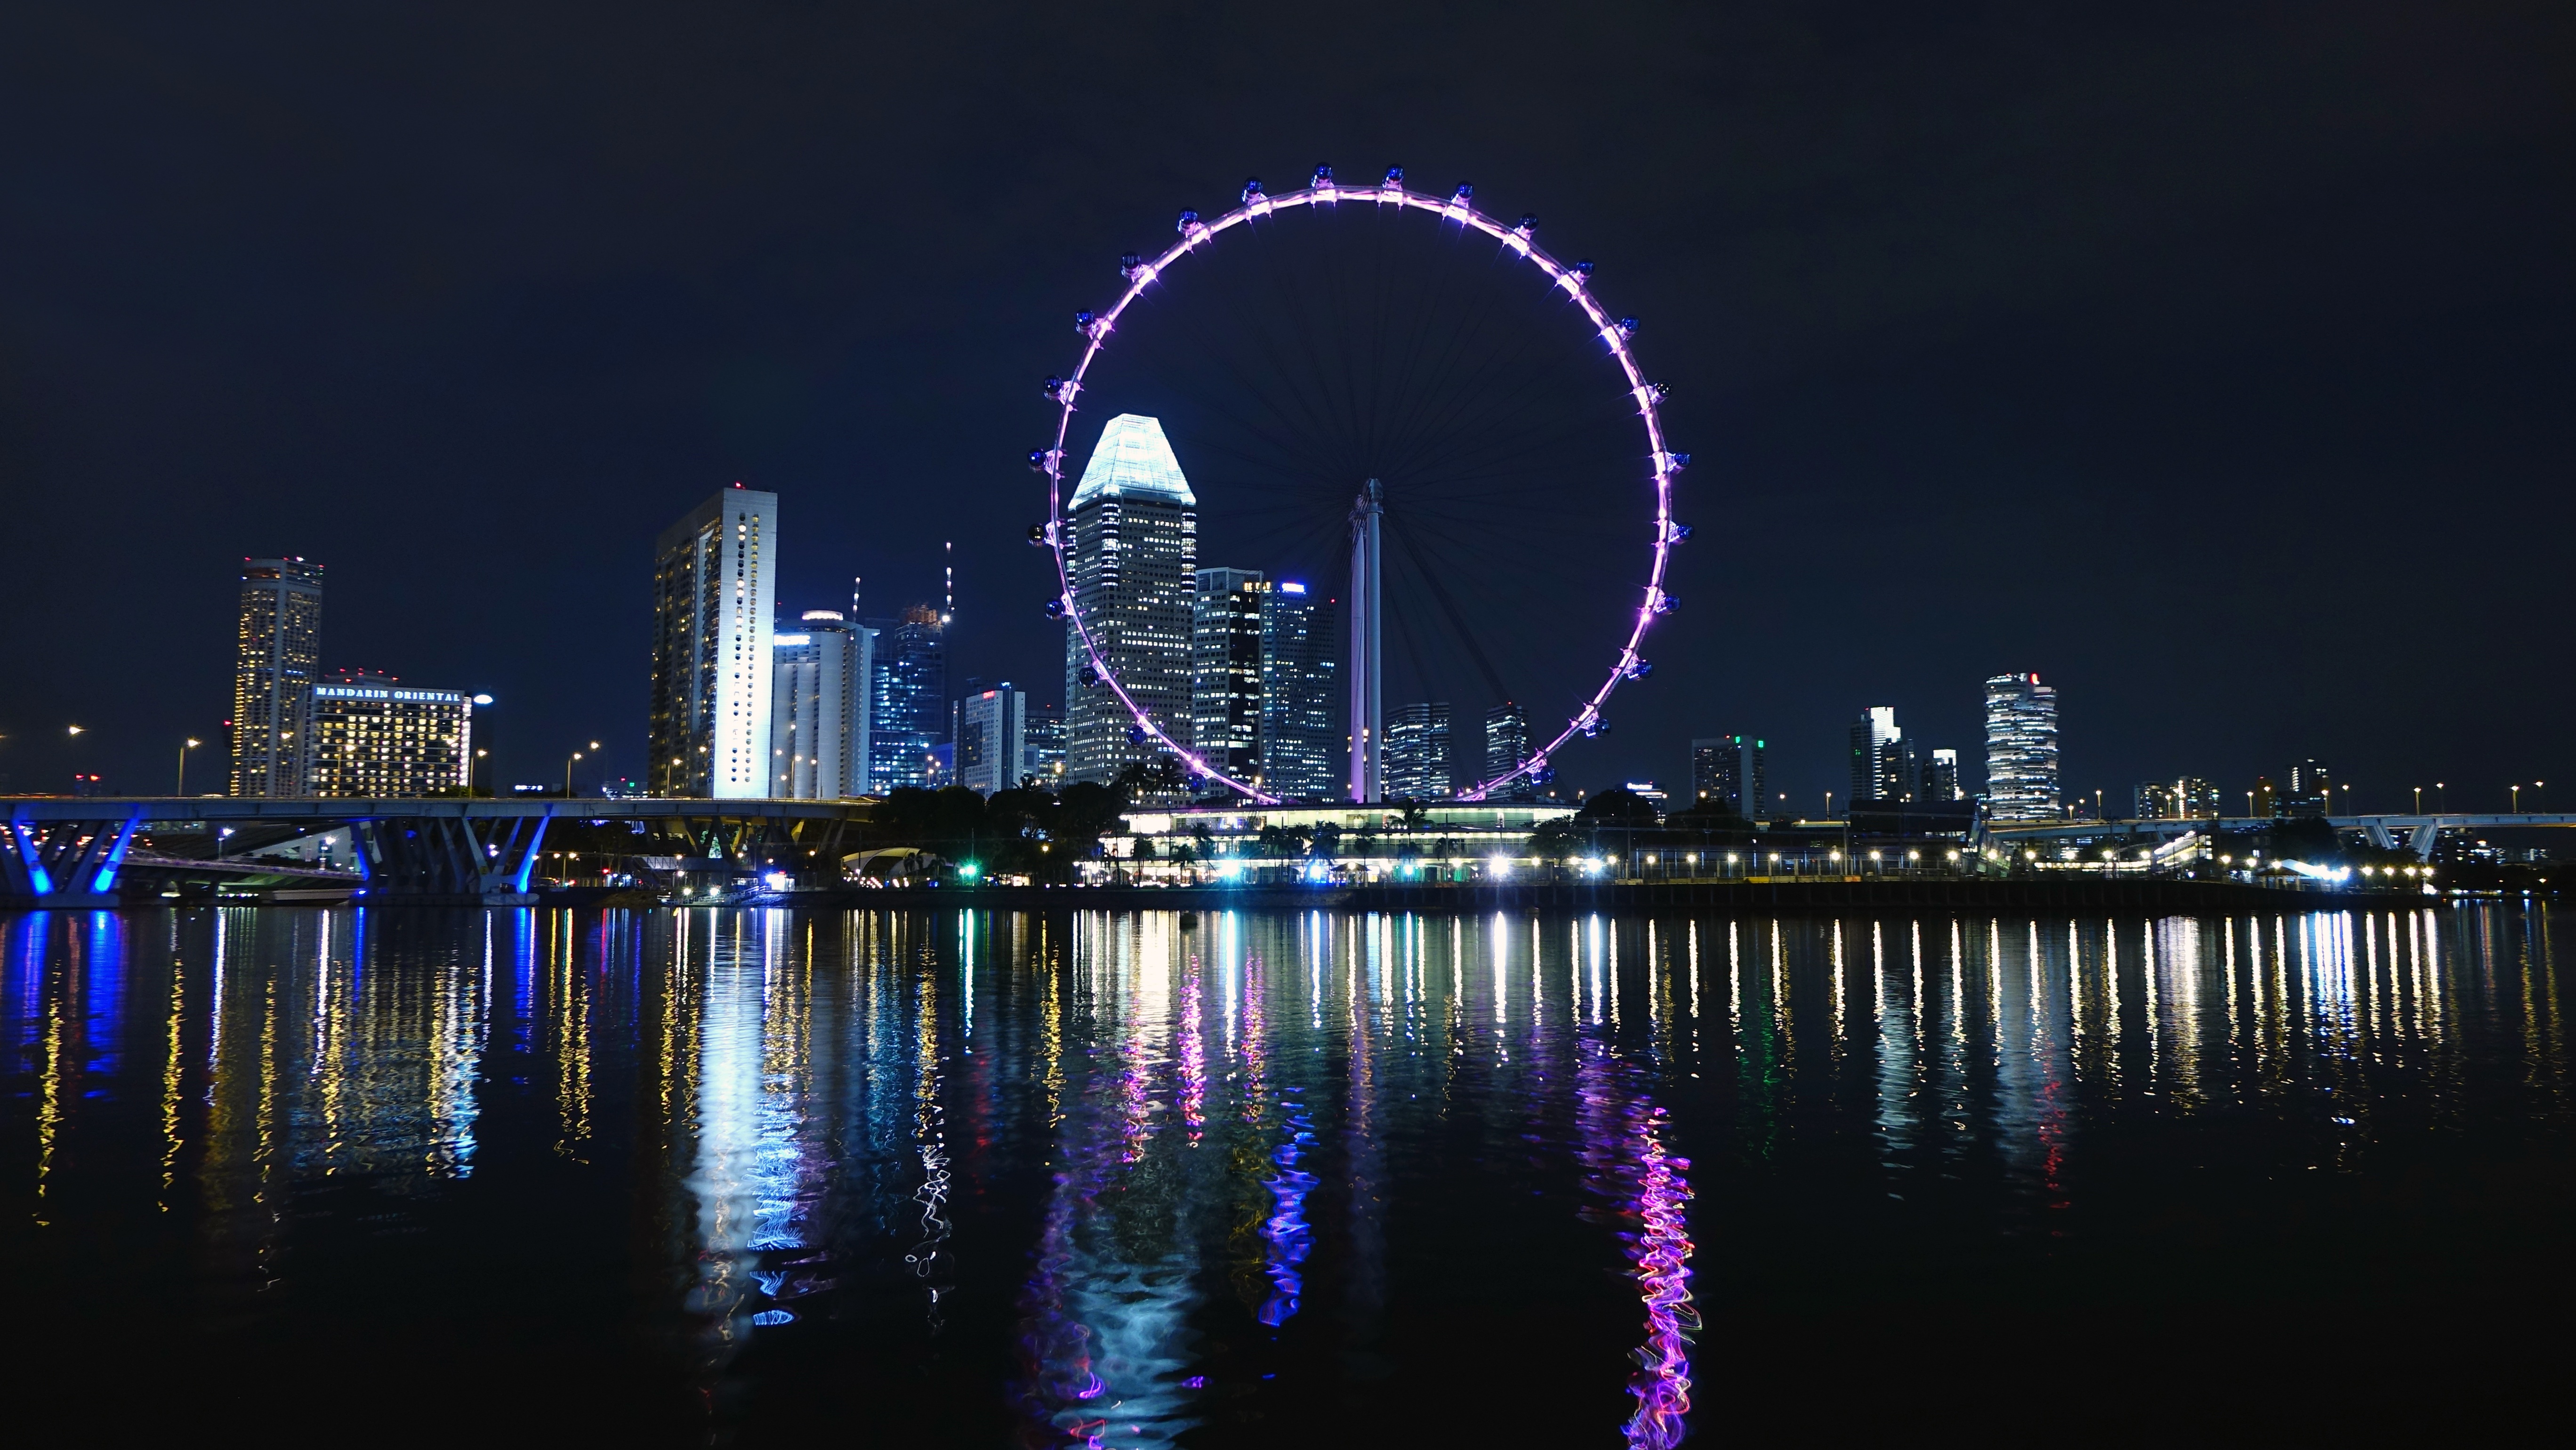
water, horizon, light, architecture, skyline, night, building, city, skyscraper, urban, river, cityscape, dusk, evening, reflection, ferris wheel, color, office, landmark, darkness, business, attraction, tourism, big wheel, circle, neon, tourist attraction, singapore, singapore flyer